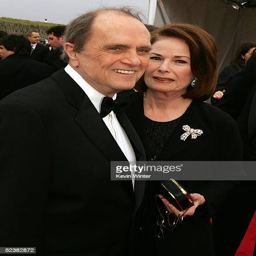
comedian and woman arrive at awards